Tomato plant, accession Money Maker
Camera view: tilt-top (135 deg); turntable rotation: 150 degrees
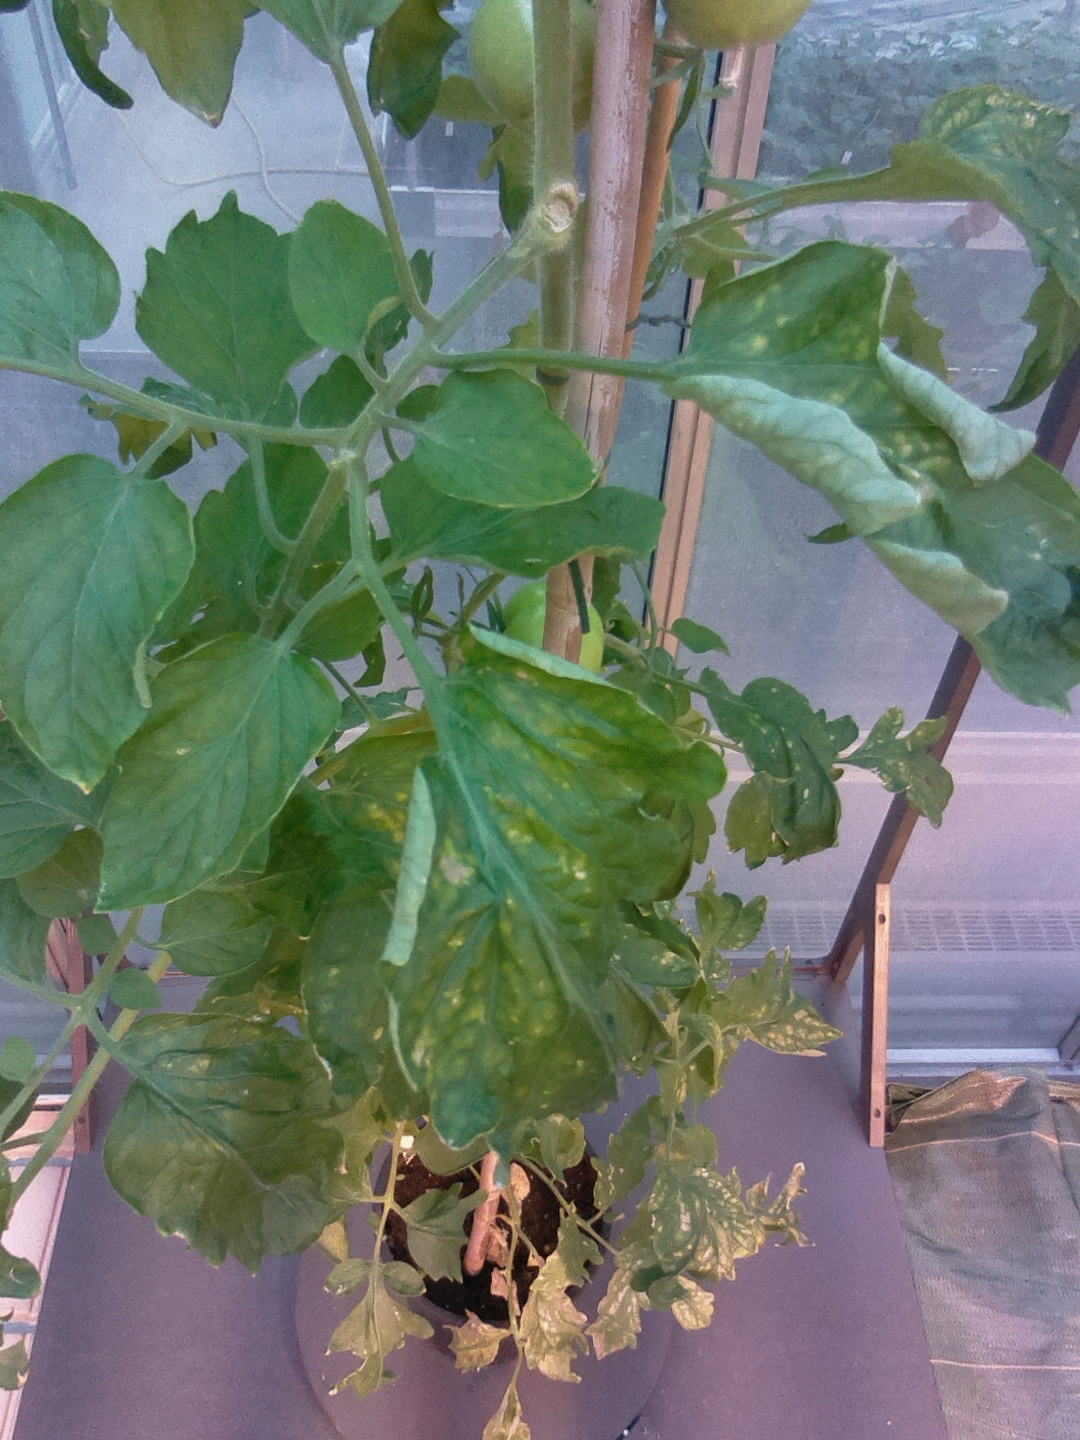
BBCH growth stage 74: 40%-50% of final fruit size